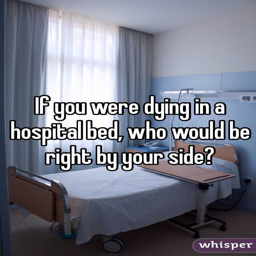
if you were dying in a hospital bed , who would be right by your side ?